Adana

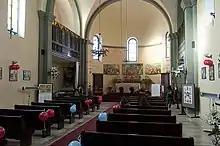
Saint Paul Church (Bebekli Kilise)

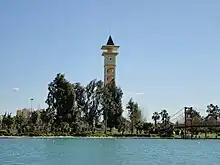
Clock Tower at Merkez Park

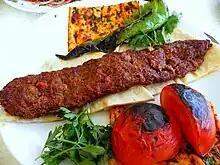

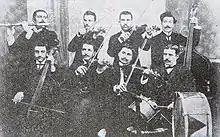
Armenian orchestra in the early 20th century

The Ulu Cami, a külliye built in 1541 during the Ramadanid era, is the most interesting medieval mosque to survive in Adana along with its medrese and türbe. The mosque is made from black and white marble with decorative window surrounds and is famous for the 16th century Iznik tiles lining the interior. The minaret features unique Mamluk decoration and an orthogonal floor plan.